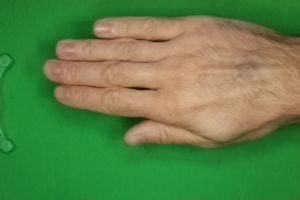
Label: paper